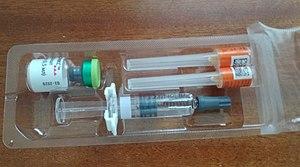
Le vaccin contre la rougeole, la rubéole et les oreillons, est un vaccin combiné trivalent contre la rougeole, la rubéole et les oreillons. Il comprend les vaccins viraux vivants atténués dirigés contre la rougeole, la rubéole et les oreillons. Il est habituellement administré dans l’enfance.